Mike Sadler

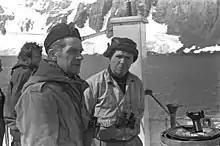
Mike Sadler (left) alongside Captain Robert Sheppard (centre) and Surgeon Commander Edward W. Bingham (right) aboard the MV "Trepassey"

After Stirling's capture, the SAS was led by Paddy Mayne until the end of the Second World War. When Mayne was recruited to the Falkland Islands Dependencies Survey, Sadler joined the crew of the MV "Trepassey", led by Edward W. Bingham, on a British expedition to Antarctica. Sadler was awarded the Polar Medal for establishing a base on Stonington Island, which connected to the Antarctic mainland via a glacier. In 2021, the area vacated by the glacier's retreat was named "Sadler's Passage" in recognition of his work.